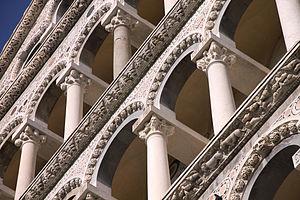
La cathédrale Notre-Dame-de-l’Assomption de Pise se trouve sur la Piazza dei Miracoli, à Pise en Italie, où elle est le centre d’un ensemble monumental classé au patrimoine mondial de l'UNESCO. Cet ensemble comprend aussi la célèbre tour penchée qui est le campanile de la cathédrale, le Camposanto monumentale attenant, ainsi que le baptistère de Pise qui lui fait face.